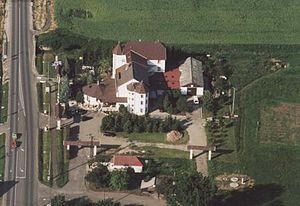
Forró est un village et une commune du comitat de Borsod-Abaúj-Zemplén en Hongrie.